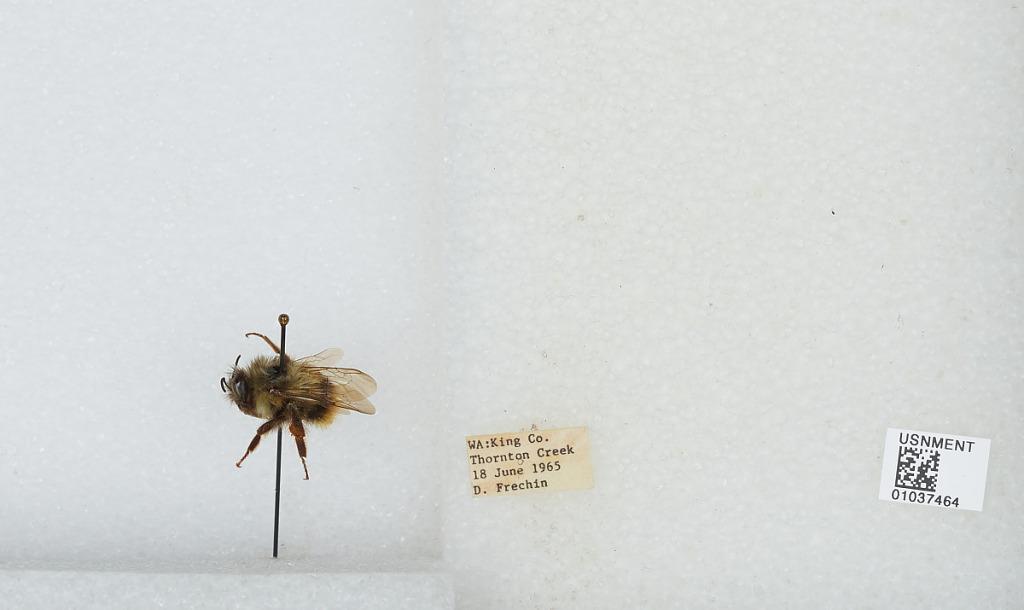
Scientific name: Bombus (Pyrobombus) mixtus Cresson
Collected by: D. Frechin
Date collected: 1965-6-18
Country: United States
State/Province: Washington
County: King
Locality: Thornton Creek
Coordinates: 47.7031, -122.309